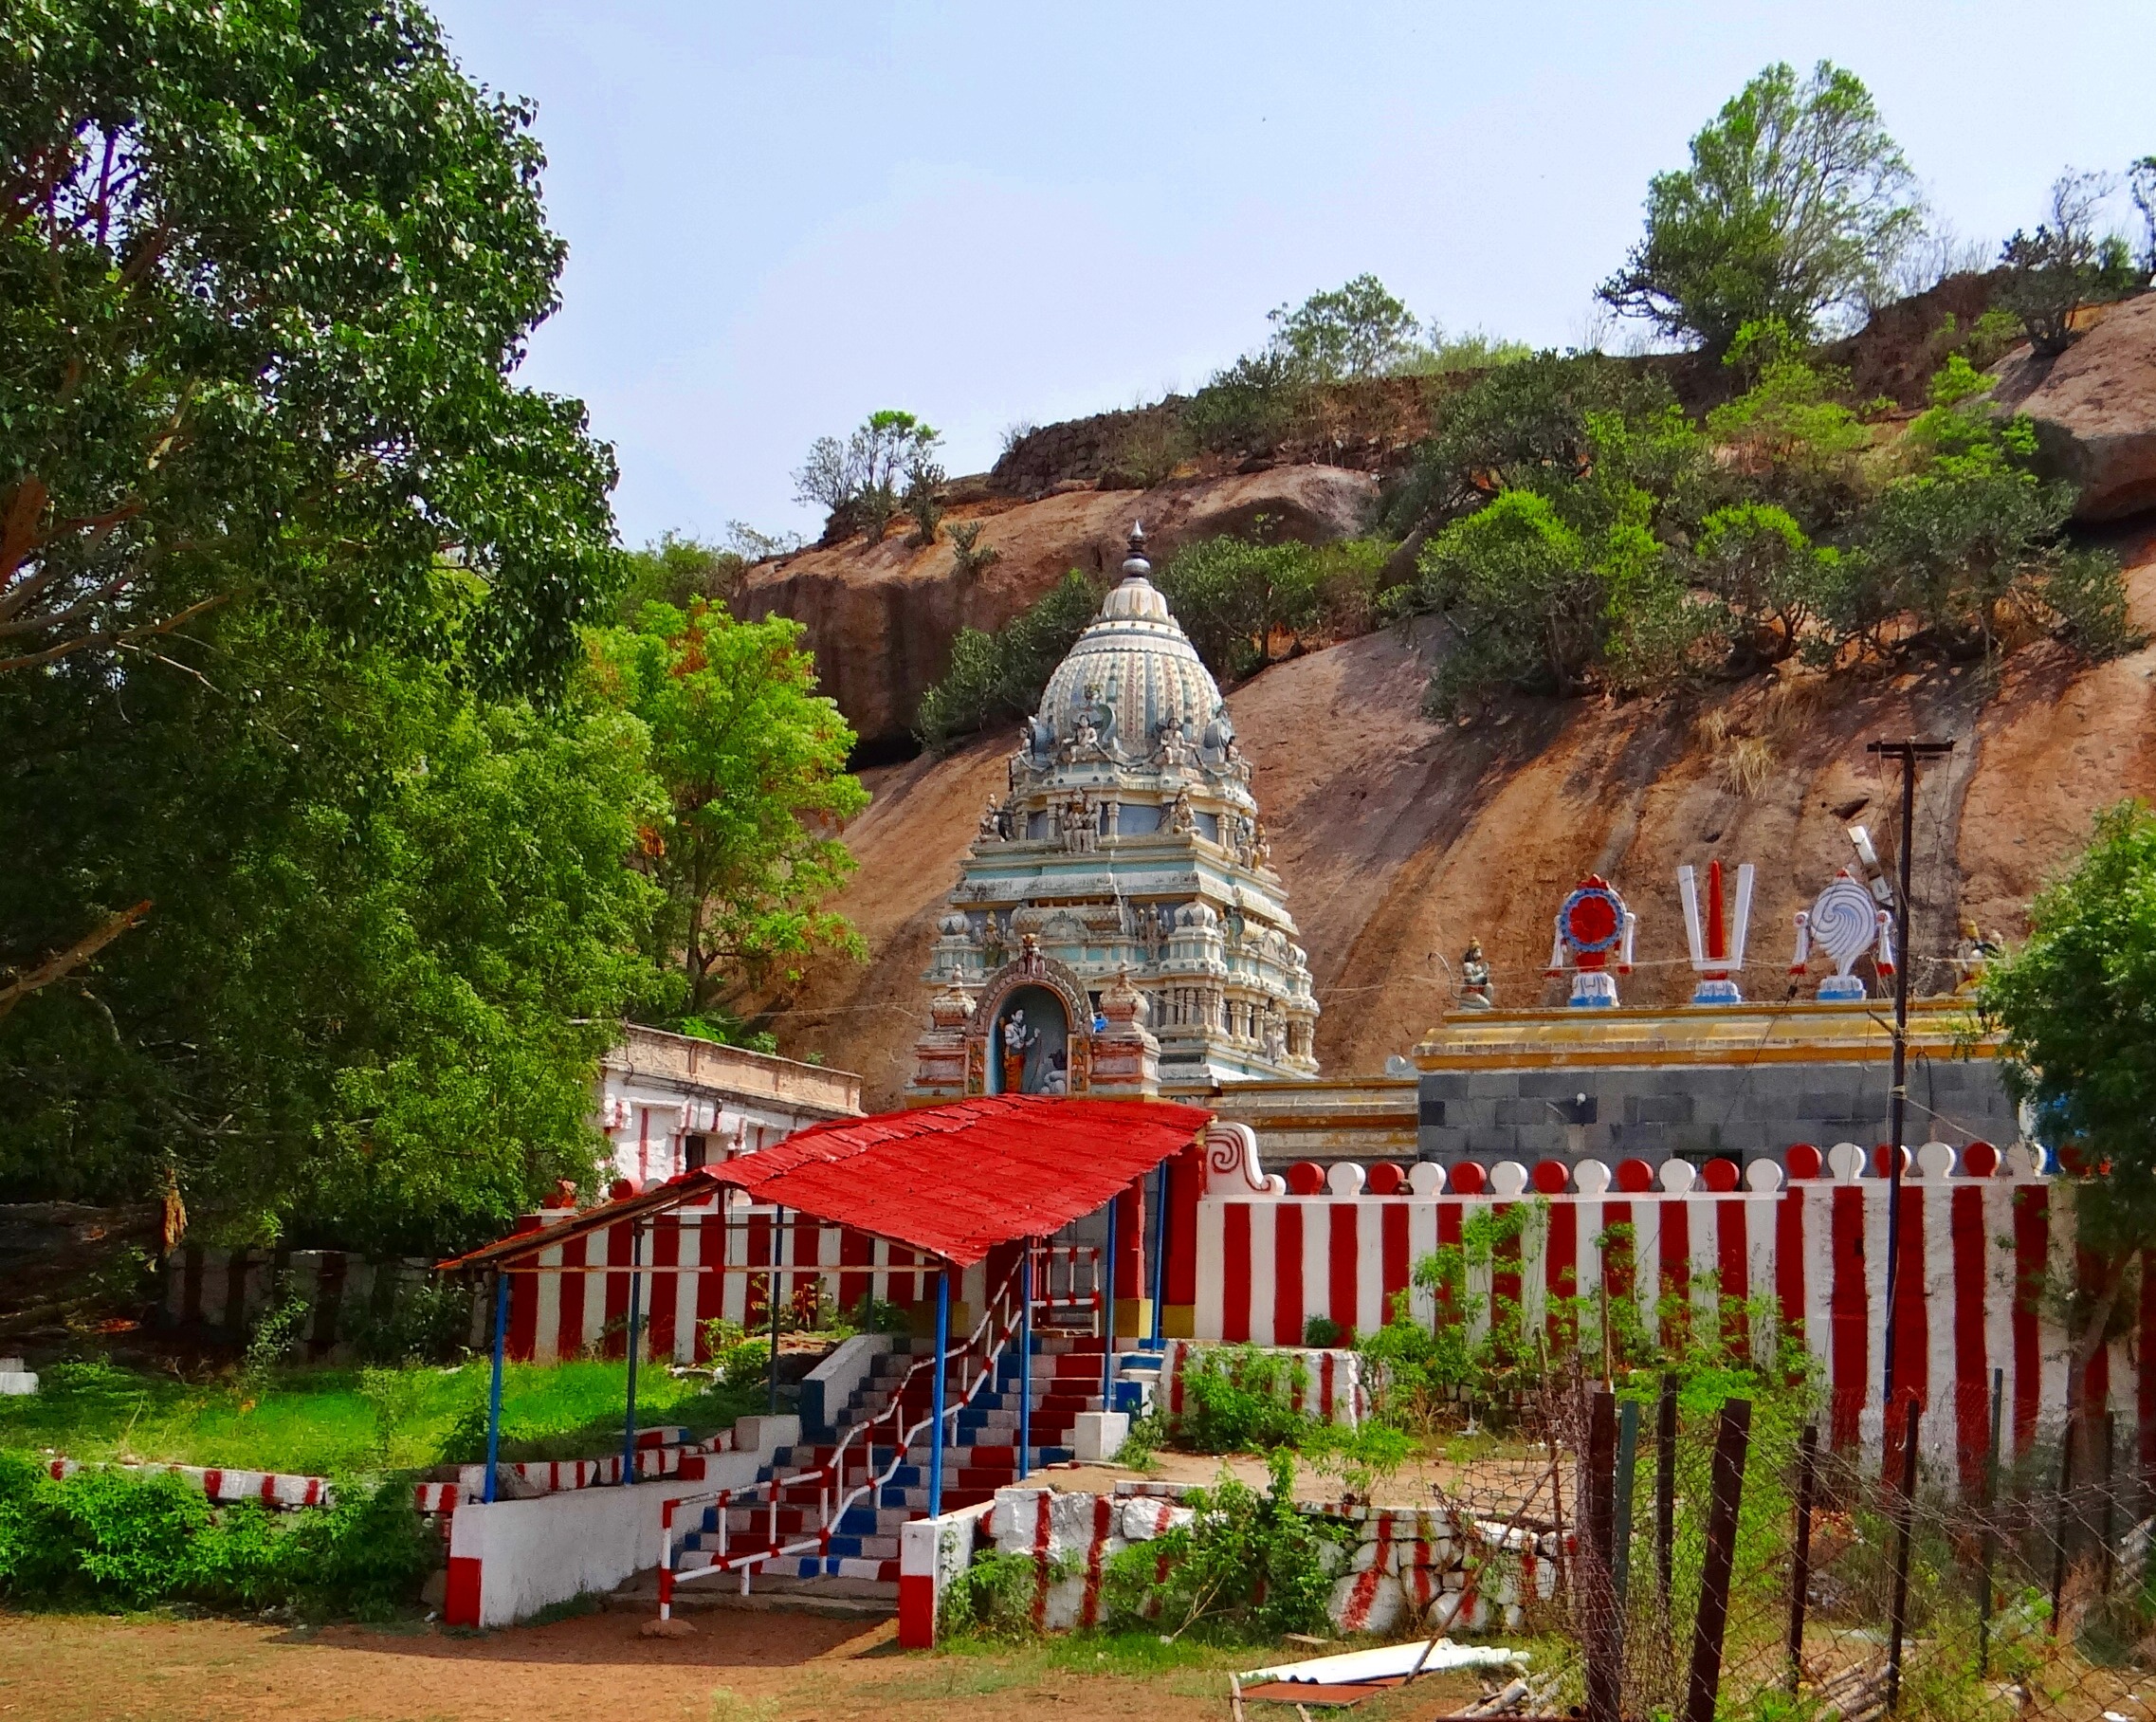
tourism, place of worship, rocks, temple, shrine, india, bangalore, wat, hindu temple, ramgiri hills, ramadevara betta, sholay, ravines